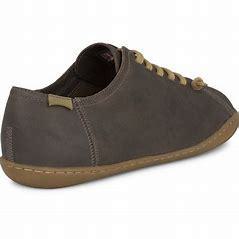
Brand: Camper
Model: PEU